Hamilton–Rosberg rivalry

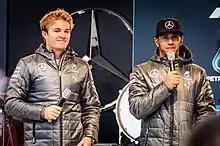
Team-mates Rosberg "(left)" and Hamilton "(right)" engaged in a season-long championship battle in , decided in the final race of the season.

Hamilton arrived at the 2014 Spanish Grand Prix with the opportunity to move ahead of Rosberg in the championship should he take victory. He held off a charging Rosberg late in the race, who afterwards said an extra lap would have been enough to pass his team-mate. It was later revealed that Hamilton defended using the same engine mode that Rosberg used in Bahrain. Two weeks later, at the 2014 Monaco Grand Prix, Hamilton was faster than his teammate in all three practice sessions and again in Q2 ahead of the top-ten shootout. In the closing stages of Q3, both Mercedes drivers started a lap; Rosberg first, Hamilton second. Rosberg, on provisional pole, ran deep at Mirabeau and drove into a sliproad, prompting yellow flags and forcing Hamilton to abort his final qualifying lap. Some pundits made suggestions of foul play, to which Hamilton, when asked if he thought Rosberg had crashed on purpose, replied: "Potentially. I should have known that was going to happen." The stewards cleared Rosberg of any wrongdoing and team boss Toto Wolff refuted the conspiracy theory as "bull". Despite this, Hamilton made clear that he felt Rosberg had ruined his lap on purpose. After starting and finishing the race second, Hamilton announced that he and Rosberg were no longer friends.